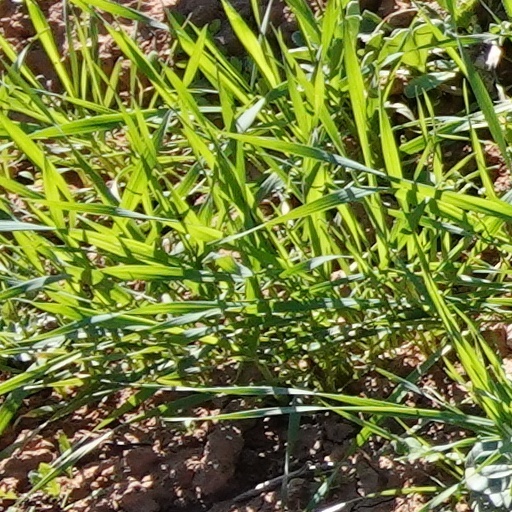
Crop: wheat